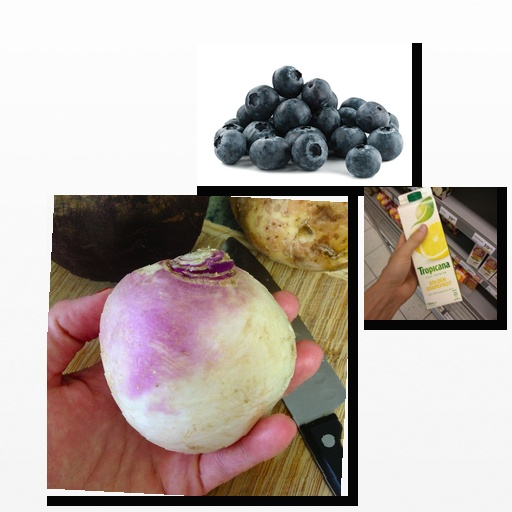
Food items: blueberry, grapefruit_juice, turnip